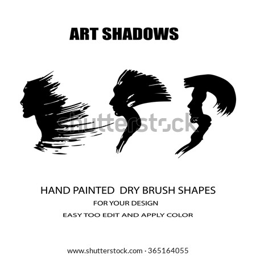
vector illustration with hand drawn people for your design .